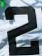
Number: 2